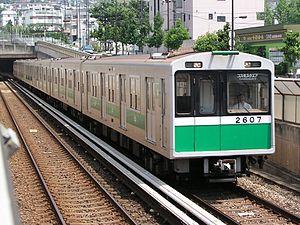
La ligne Chūō est une ligne du métro d'Osaka au Japon. Elle relie la station de Cosmosquare à celle de Nagata. Longue de 17,9 km, elle traverse Osaka d'ouest en est en passant par les arrondissements de Suminoe, Minato, Nishi, Chūō et Higashinari, puis elle dessert la ville de Higashiōsaka. Sur les cartes, sa couleur est verte et est identifiée avec la lettre C.
La ligne Kintetsu Keihanna est une ligne ferroviaire du réseau Kintetsu située dans les préfectures d'Osaka et Nara au Japon. Elle relie la gare de Nagata à celle de Gakken Nara-Tomigaoka. La ligne prolonge la ligne Chūō du métro d'Osaka vers l'est.